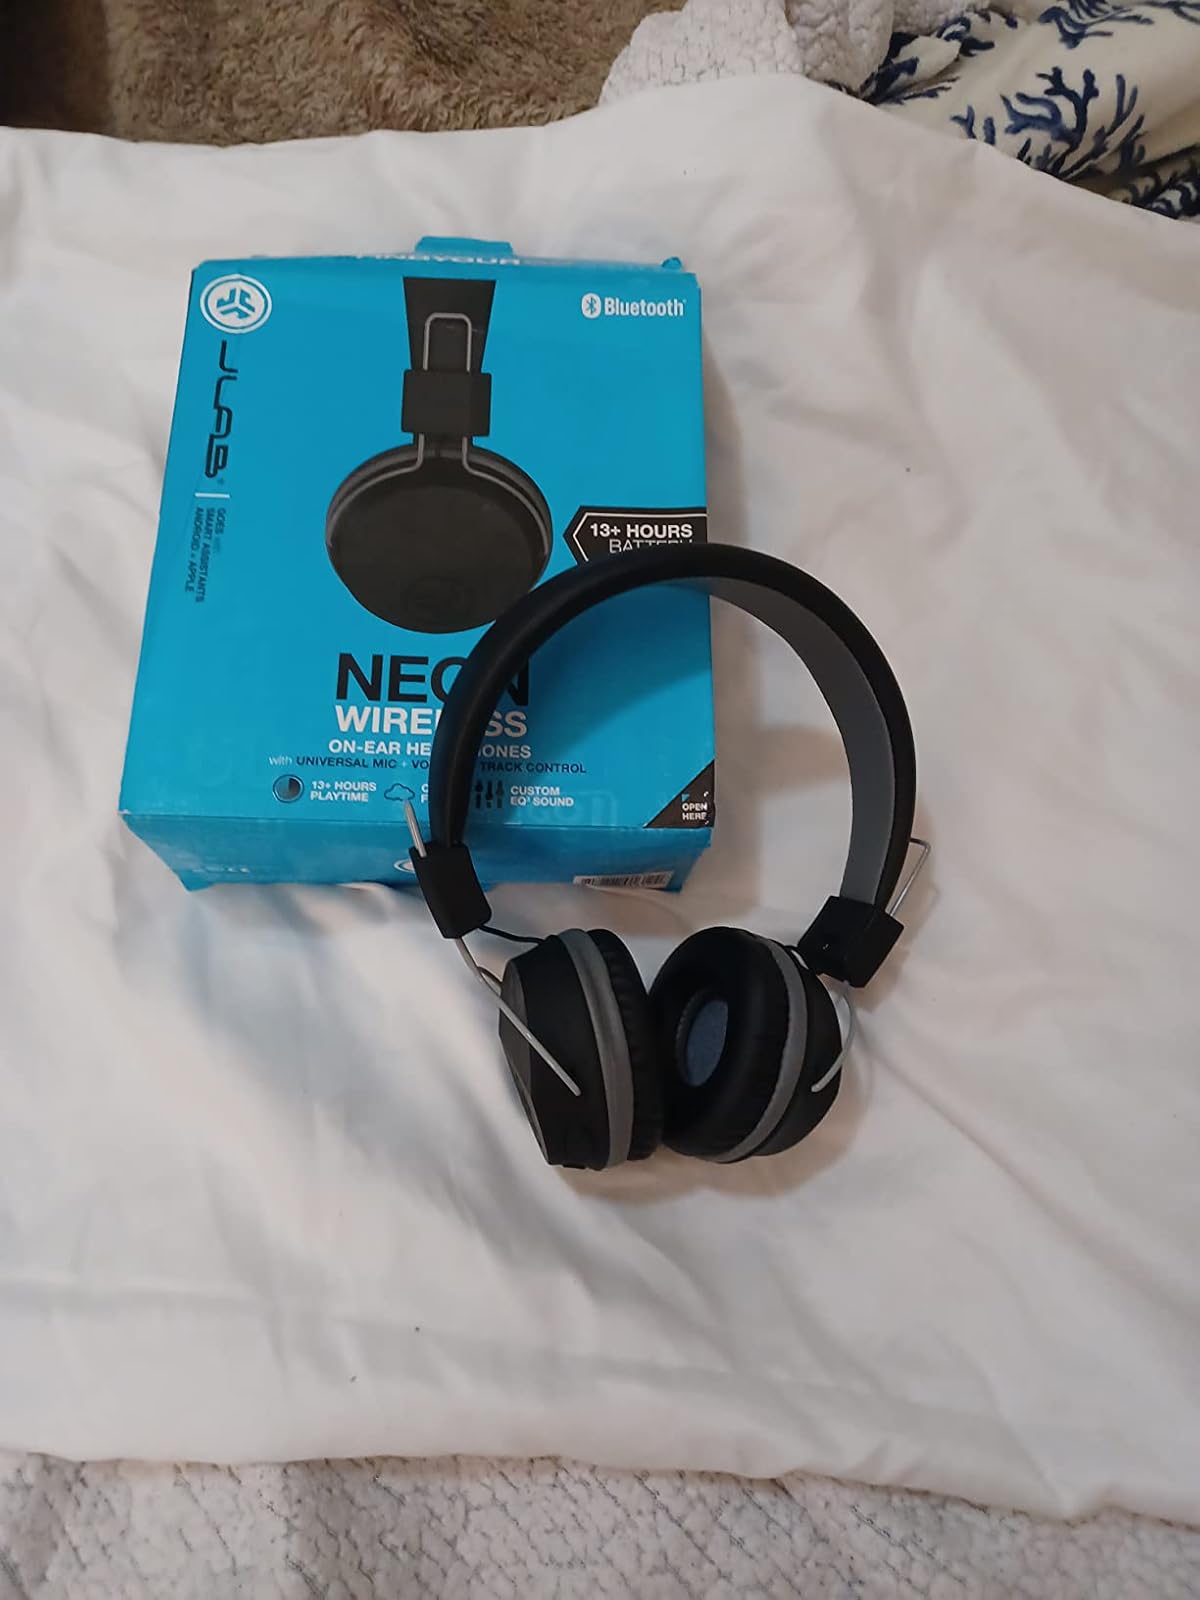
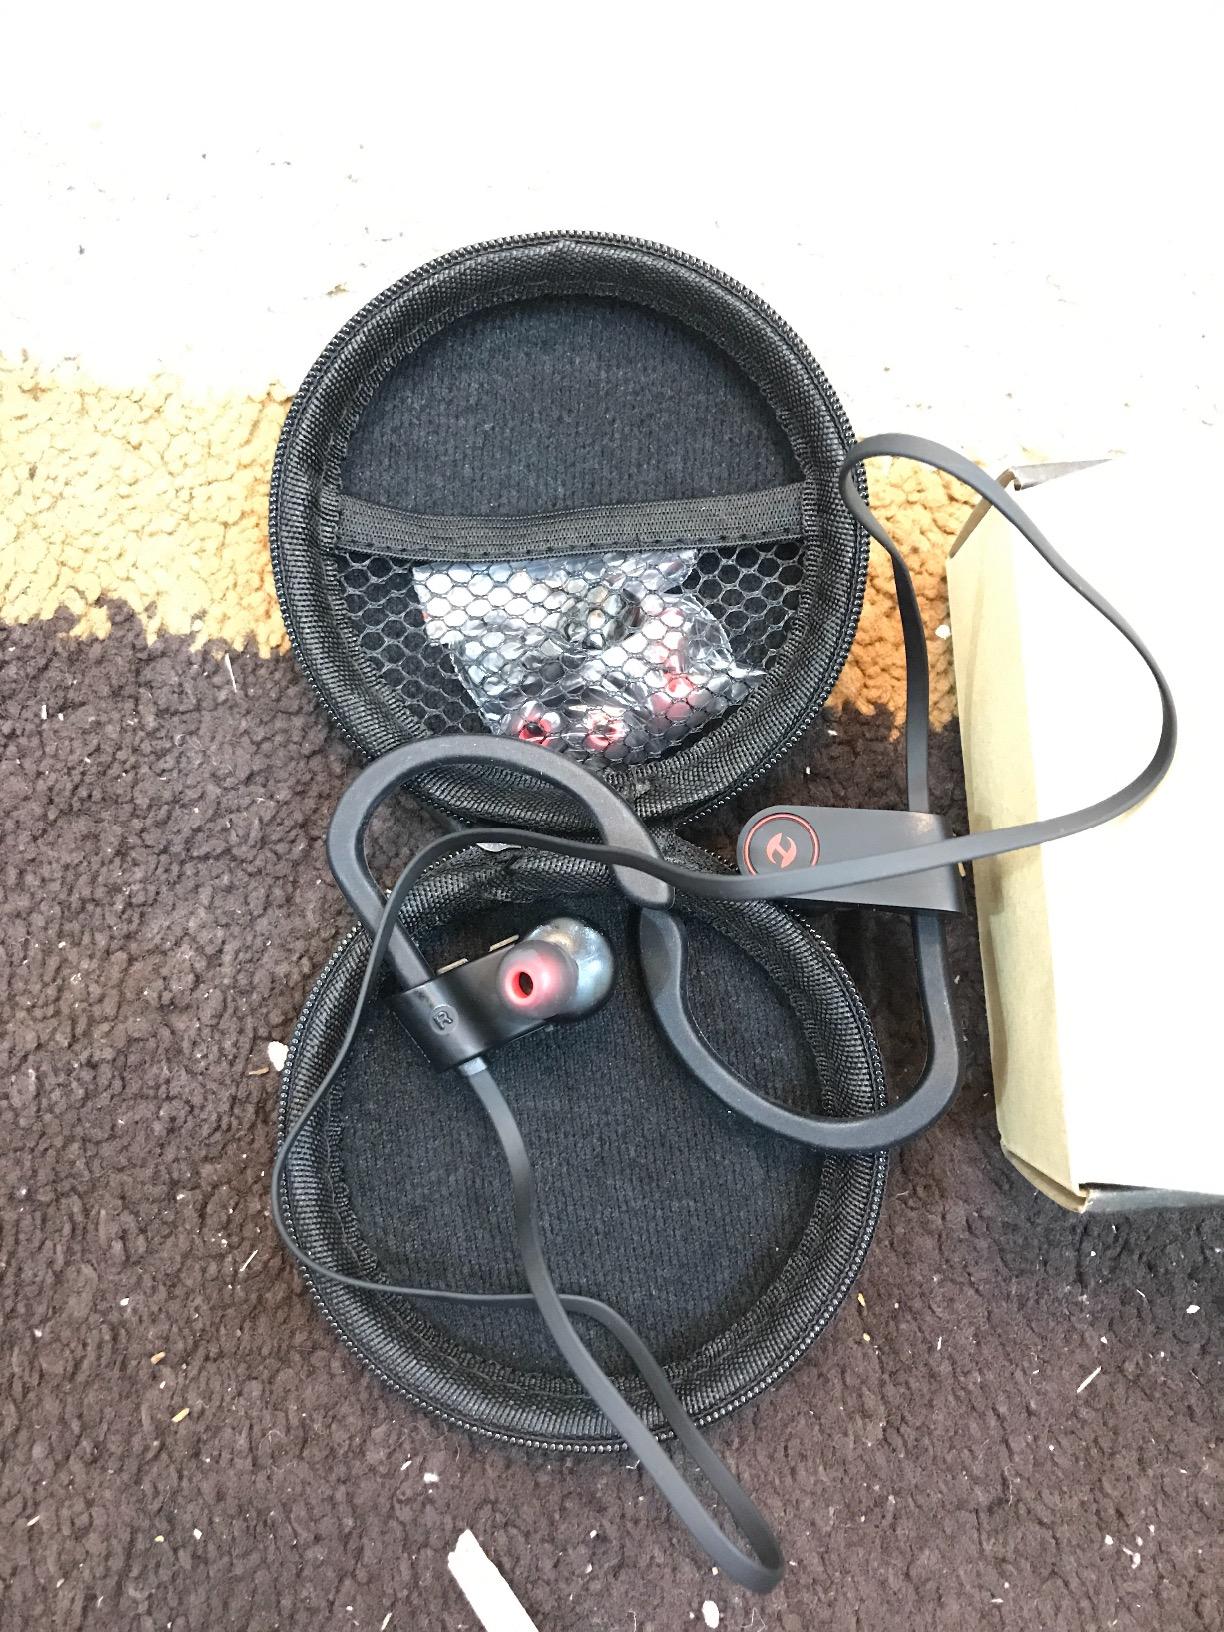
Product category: headphones
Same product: no